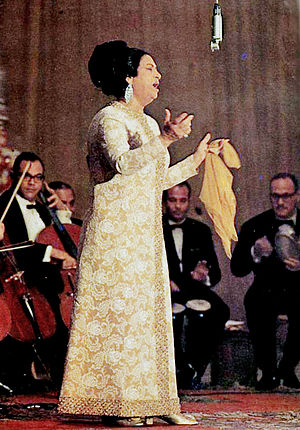
Umm Kulthum
Umm Kulthum. Forskellige stavemåder inkluderer Om Koultoum, Om Kalthoum, Oumme Kalsoum og Umm Kolthoum. Hun var en egyptisk sanger, sangskriver og skuespiller. Hun blev født i landsbyen Tamay ez-Zahayra, der tilhører El Senbellawein, og er kendt som Østens stjerne. Mere end tre årtier efter hendes død betragtes hun stadig af mange som den bedste kvindelige sanger i arabisk musiks historie.